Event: Nepal Earthquake
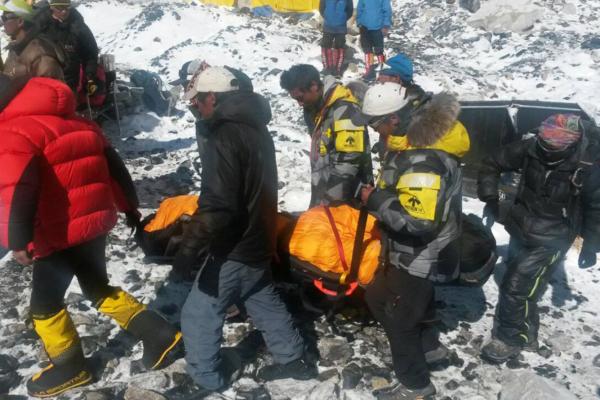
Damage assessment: no_damage